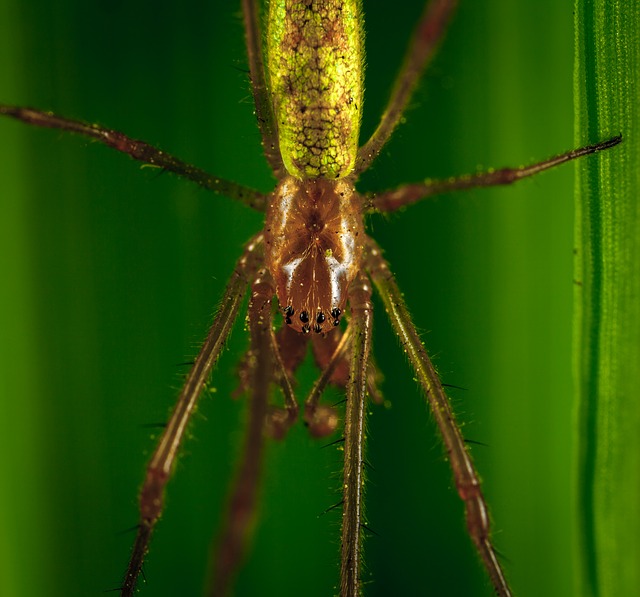
Label: ragno